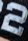
Number: 2